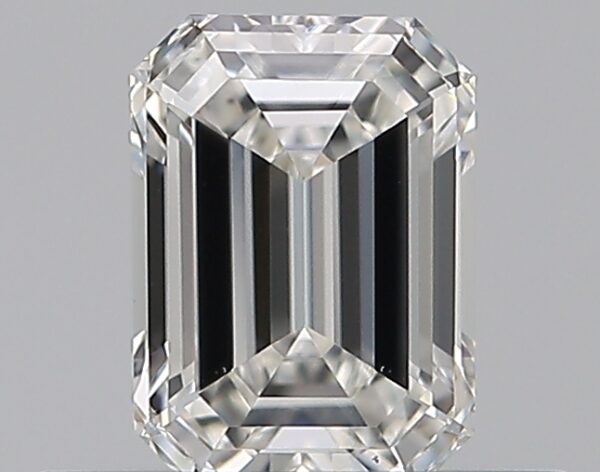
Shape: emerald
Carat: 0.5
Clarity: VS2
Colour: D
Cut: EX
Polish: EX
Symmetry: VG
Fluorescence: VS
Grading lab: GIA
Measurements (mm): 5.28 x 3.81 x 2.58